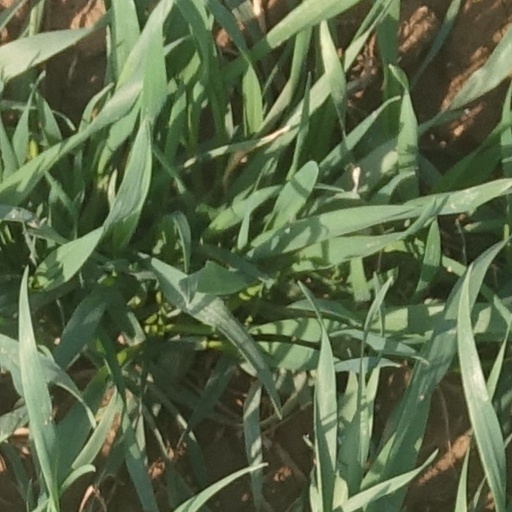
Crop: wheat